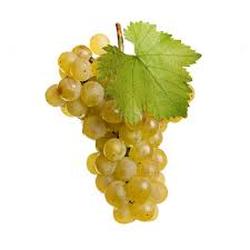
Label: Grapes